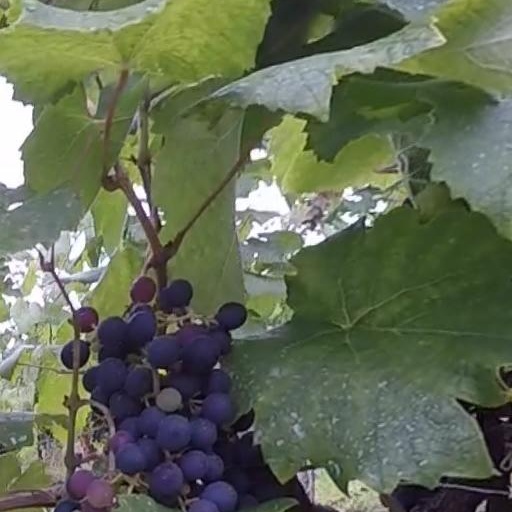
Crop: grape